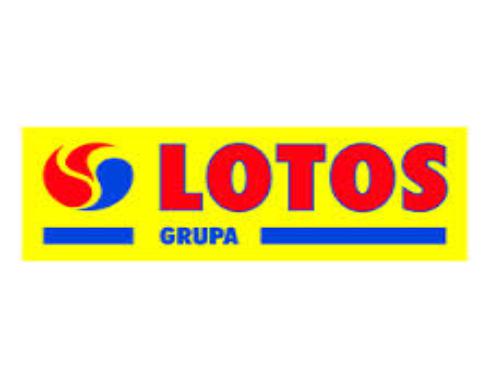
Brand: LOTOS-2
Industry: Necessities